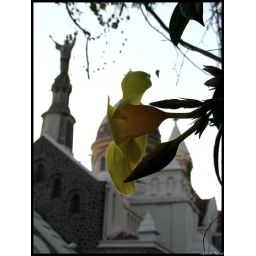
a copy cat of the sacre coeur in Martinque, the island of flower in the Caraibes (my birth homeland)